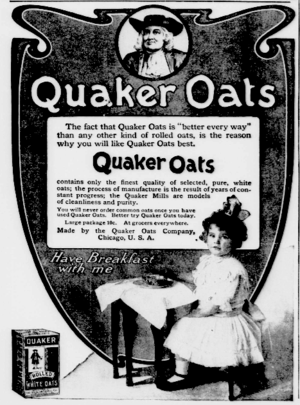
Contrepoint est un roman d'Aldous Huxley, rédigé en 1926 et publié en 1928 par Chatto & Windus. Ce roman, le plus long écrit par Huxley, est aussi plus complexe et d'une tonalité plus grave que ses œuvres de fiction précédentes.
Quaker Oats Company est une entreprise agroalimentaire américaine, filiale du groupe PepsiCo.